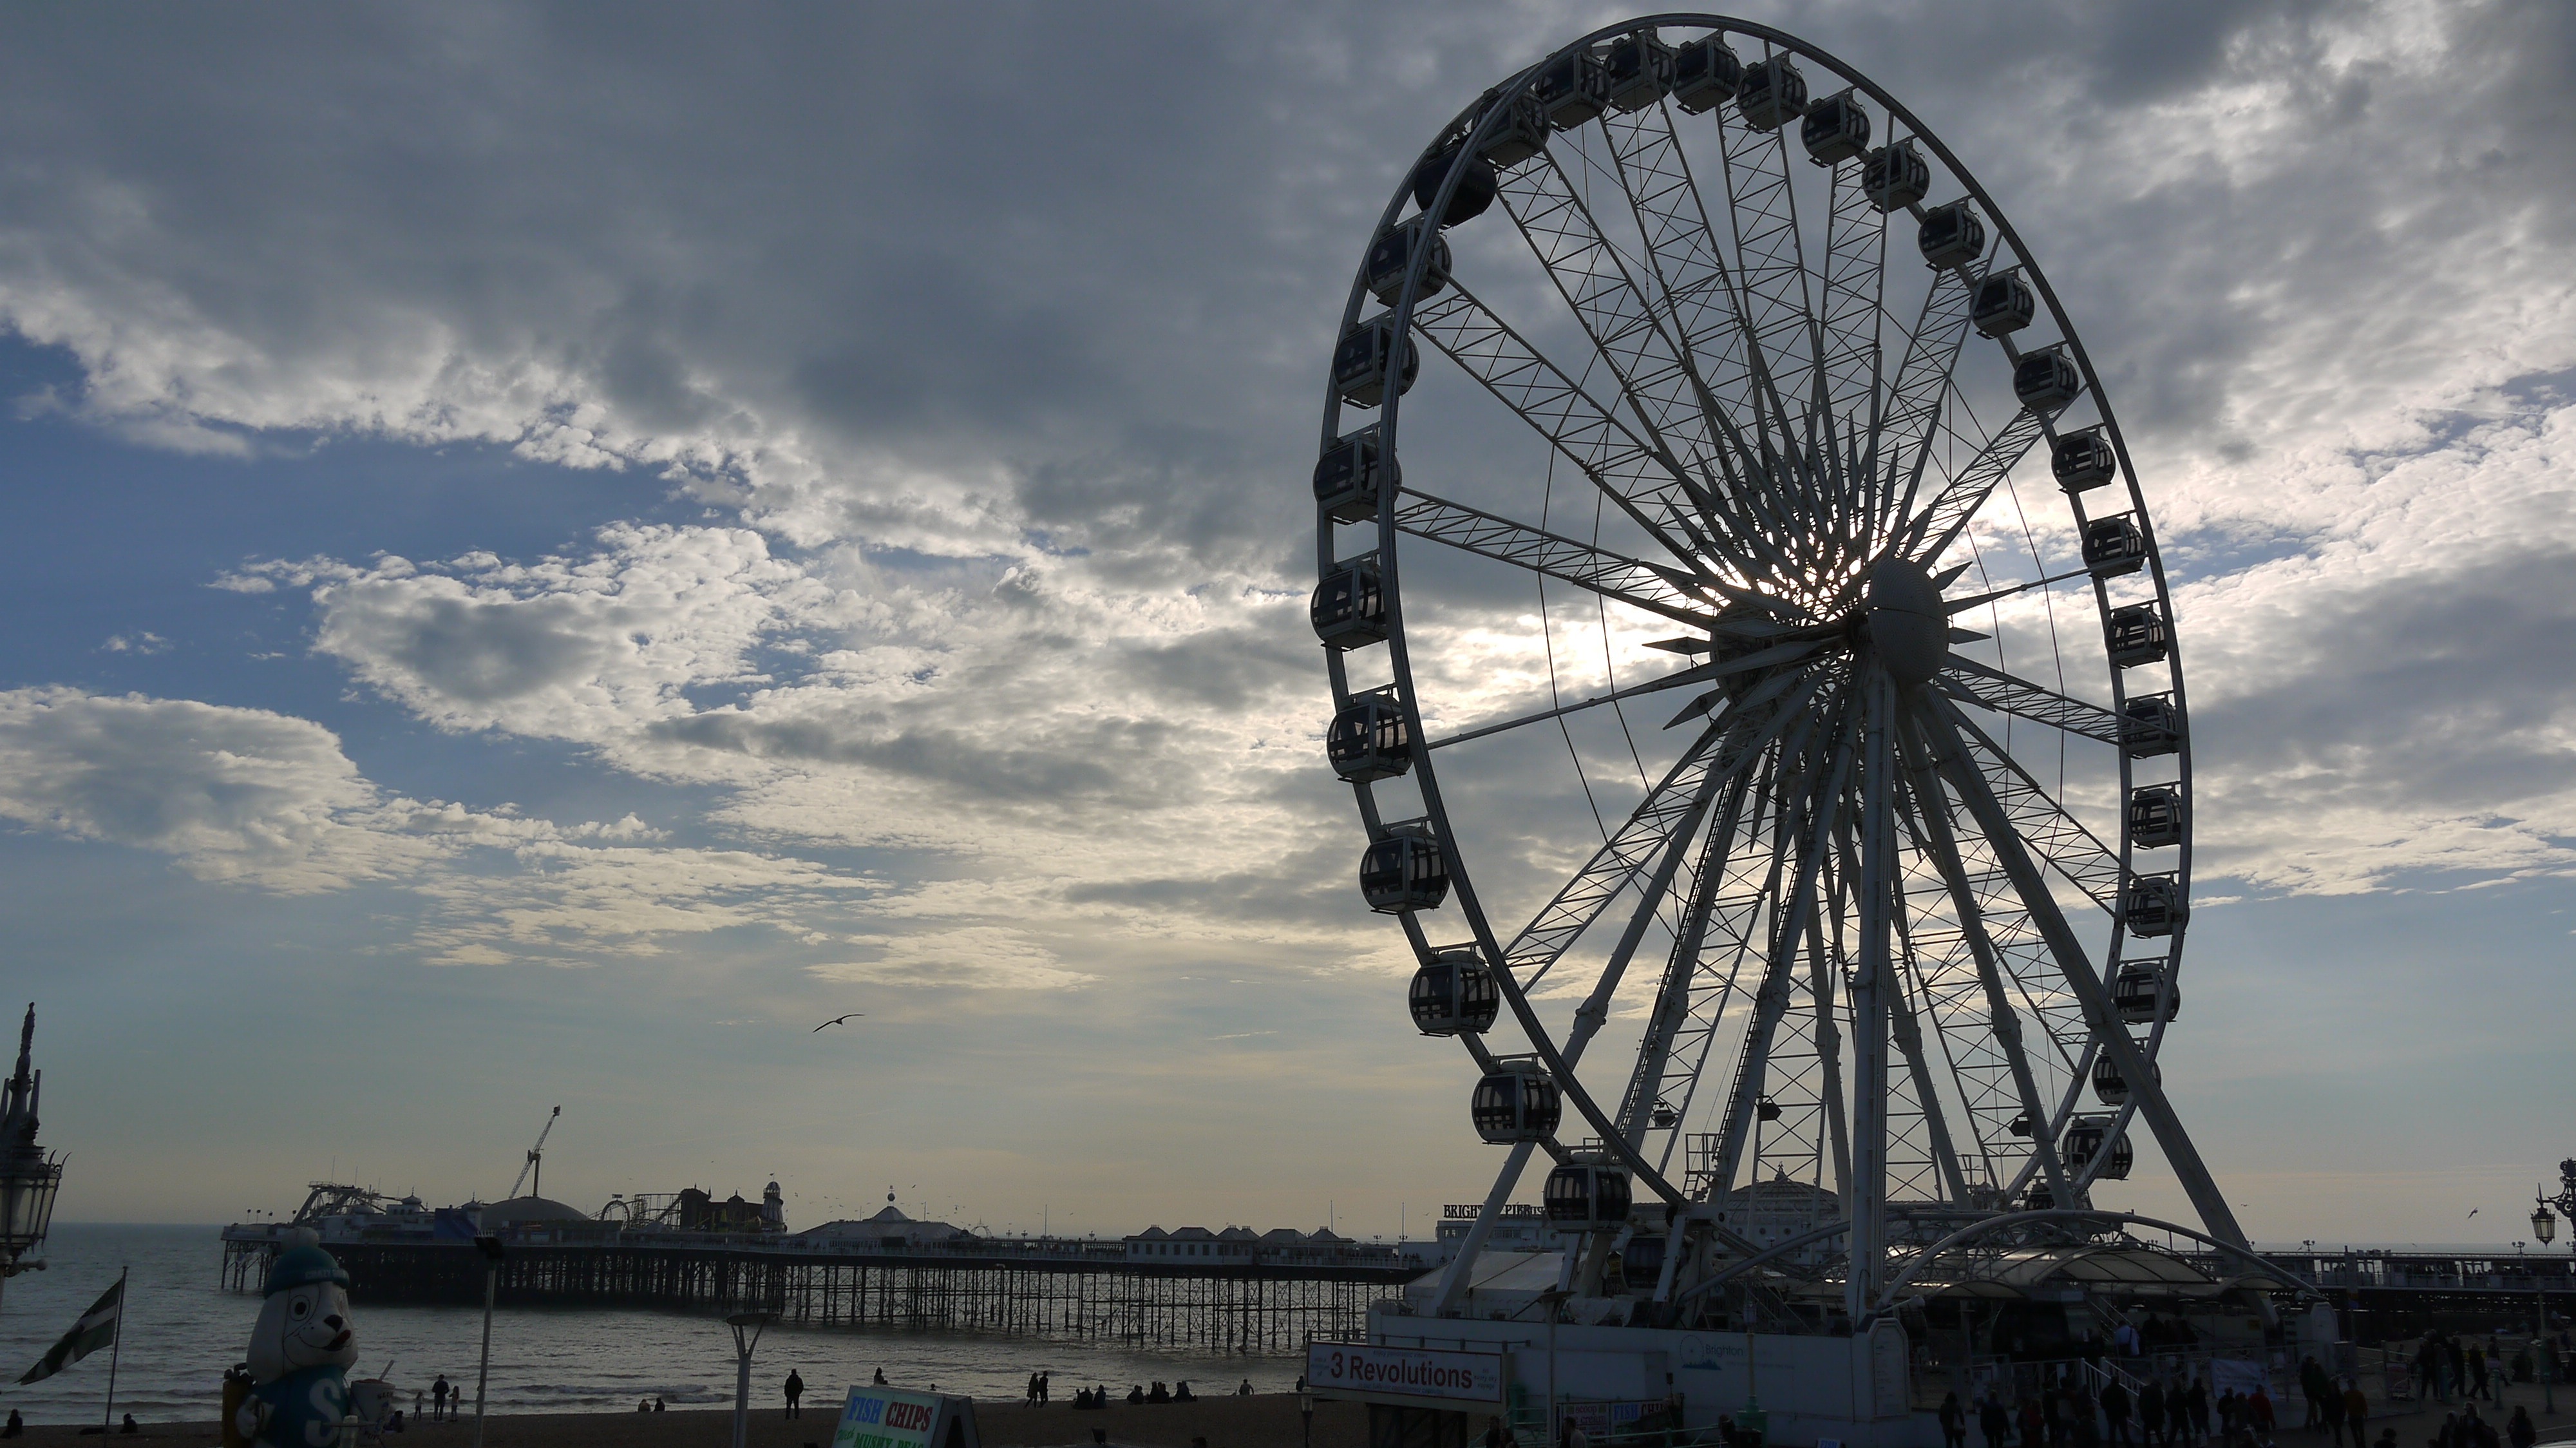
sky, sunset, wheel, pier, recreation, ferris wheel, carnival, park, ride, circle, festival, fun, tourist attraction, ferris, amusement, fair, entertainment, brighton, outdoor recreation, geographical feature